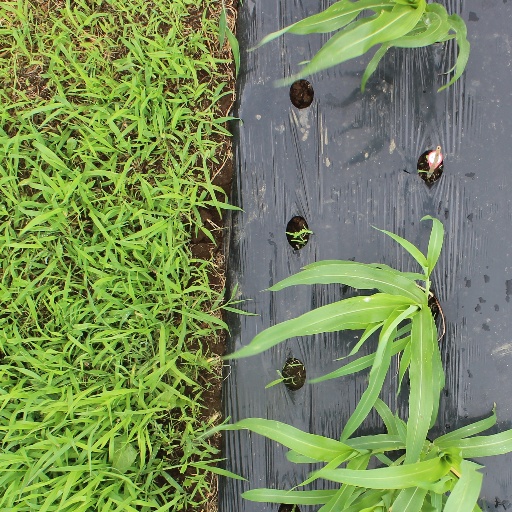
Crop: sorghum